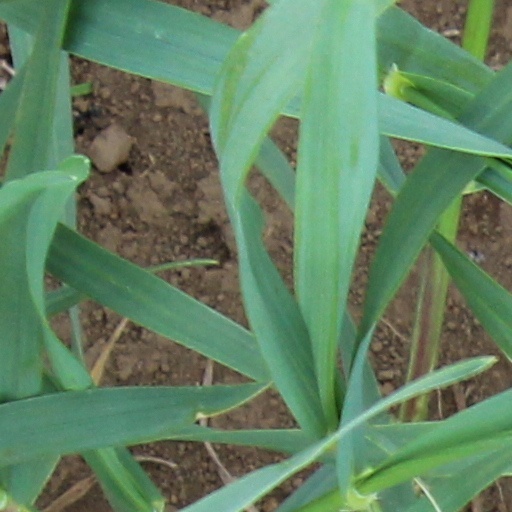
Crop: wheat